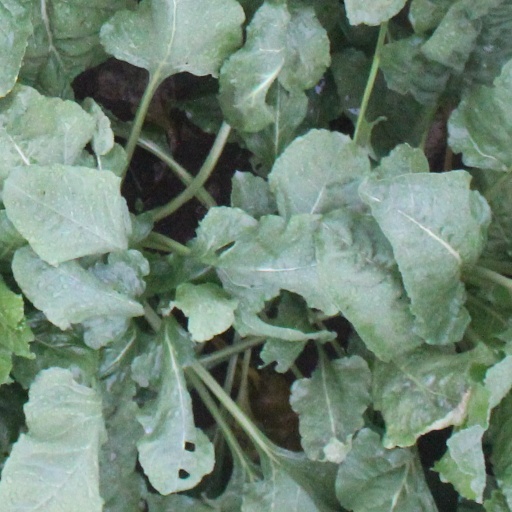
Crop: sugar beet